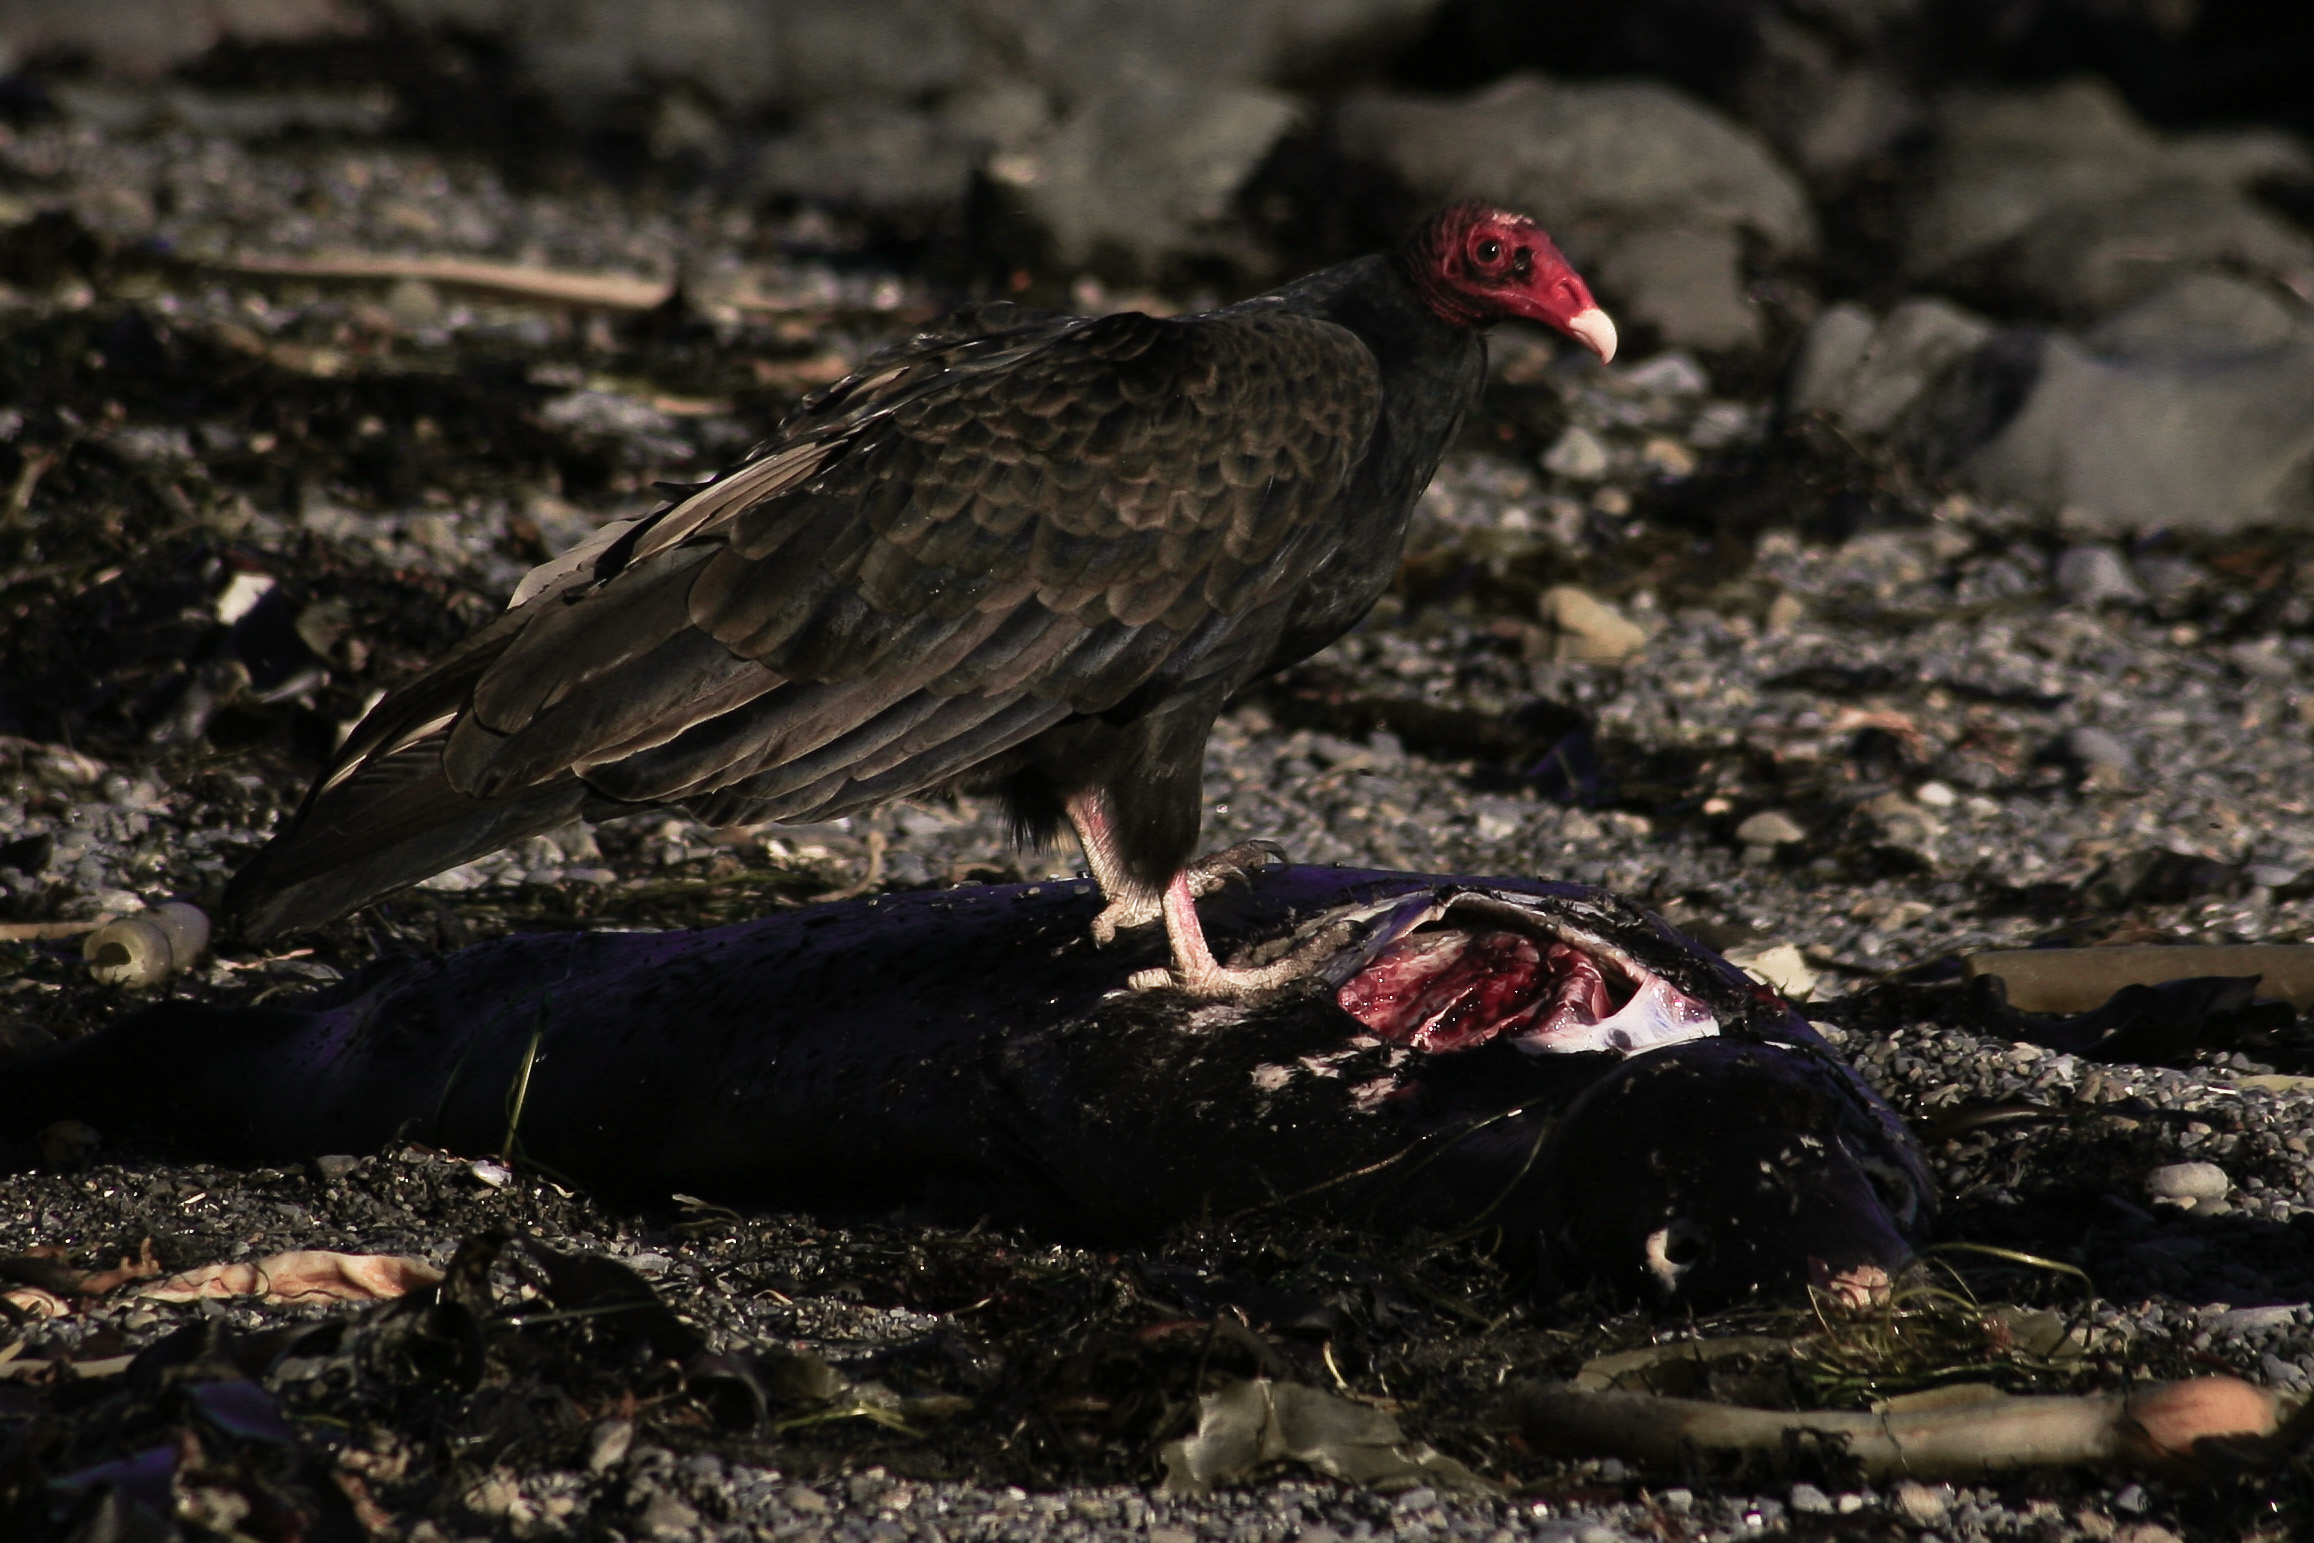
beach, bird, wildlife, beak, dead, sealion, fauna, turkey, vertebrate, vulture, carcass, perching bird